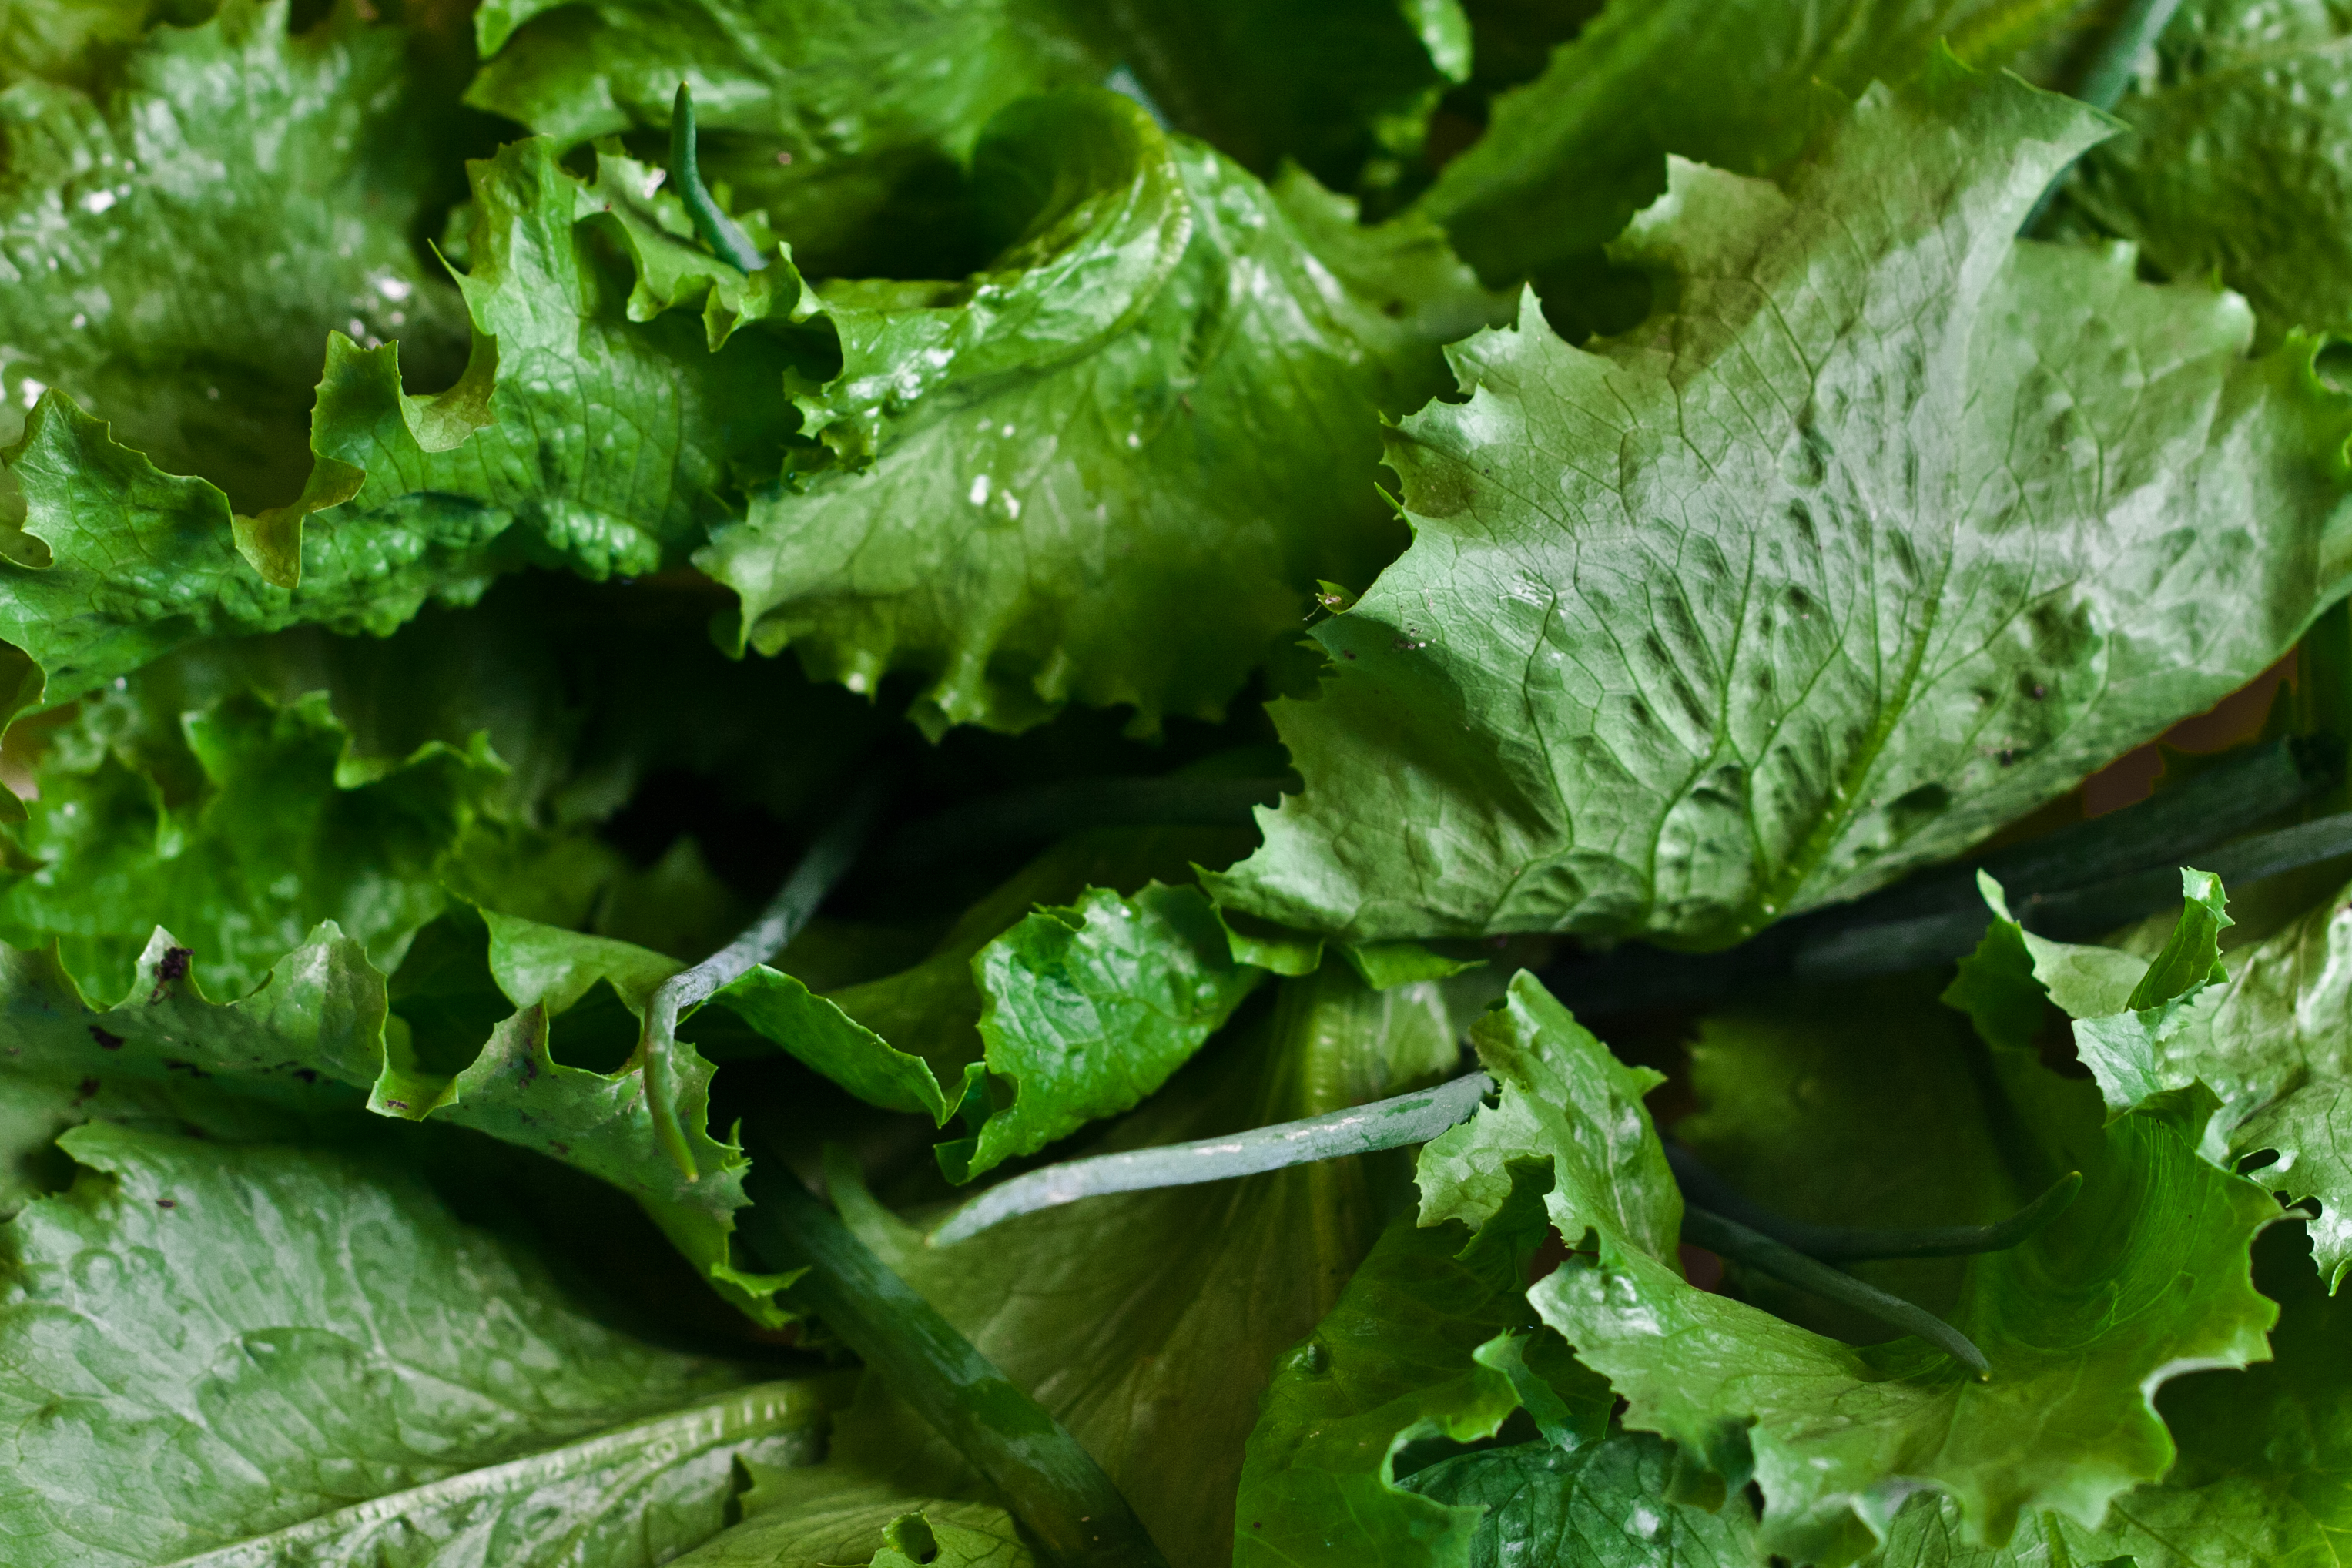
food, salad, herb, produce, vegetable, healthy, lettuce, brassica, collard greens, annual plant, leaf vegetable, rapini